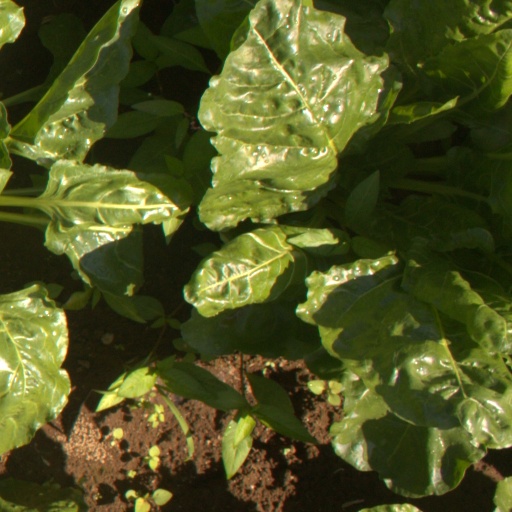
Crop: sugar beet